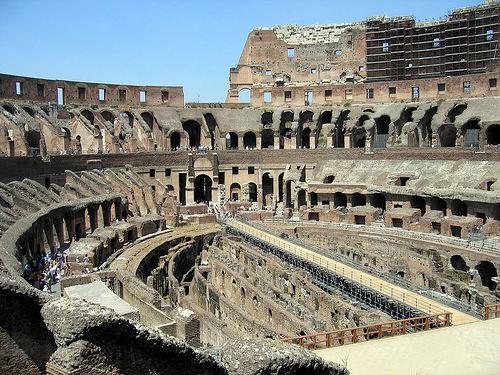
Weather: sun or clear